Claudine Longet

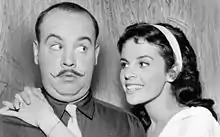
Tim Conway and Longet on TV's "McHale's Navy" (1963)

Her first appearances as an actress on TV were in two 1963 episodes of "McHale's Navy". She acted in the 1964 theatrical feature film of the same title. Many of her acting roles during the 1960s were in episodes of TV adventure series that included "Twelve O'Clock High", "Combat!", "The Name of the Game", "The Rat Patrol", "Hogan's Heroes", and "Alias Smith and Jones". Longet was cast as Sharhri Javid in the 1965 episode "The Silent Dissuaders" of the NBC education drama series, "Mr. Novak", starring James Franciscus.